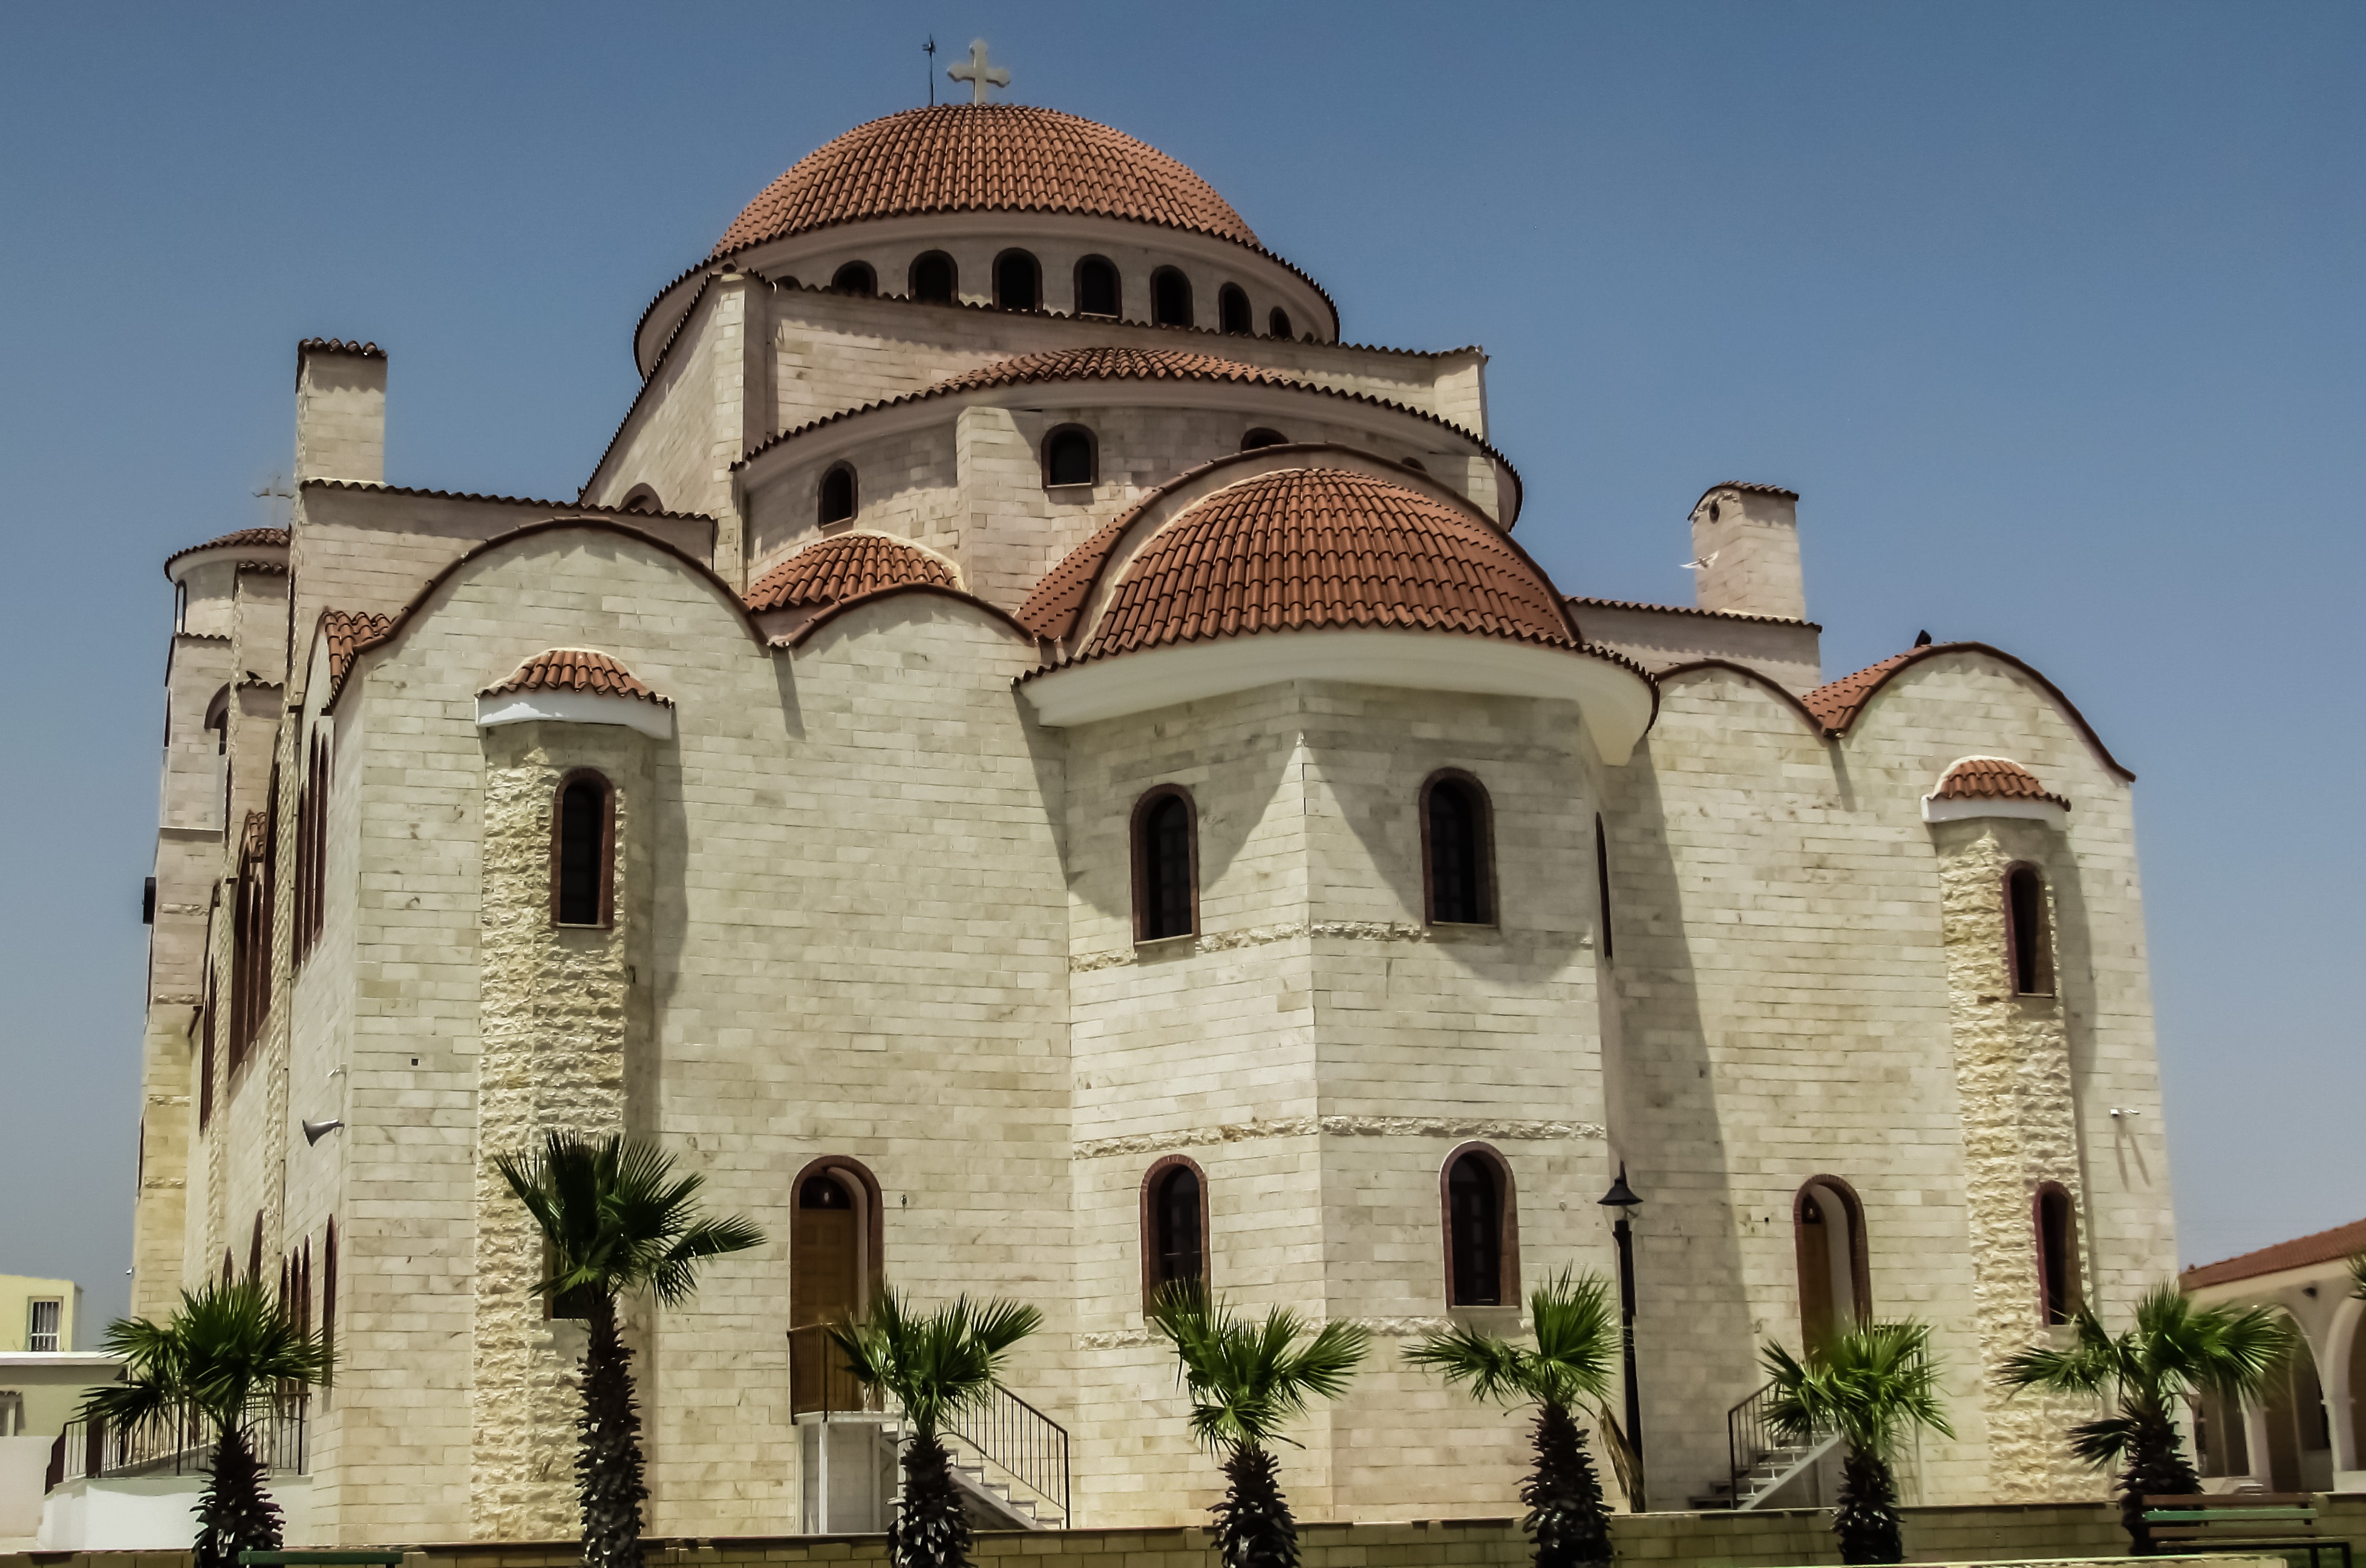
architecture, building, chateau, religion, facade, church, cathedral, place of worship, medieval architecture, monastery, synagogue, orthodox, middle ages, cyprus, dromolaxia, byzantine architecture, spanish missions in california